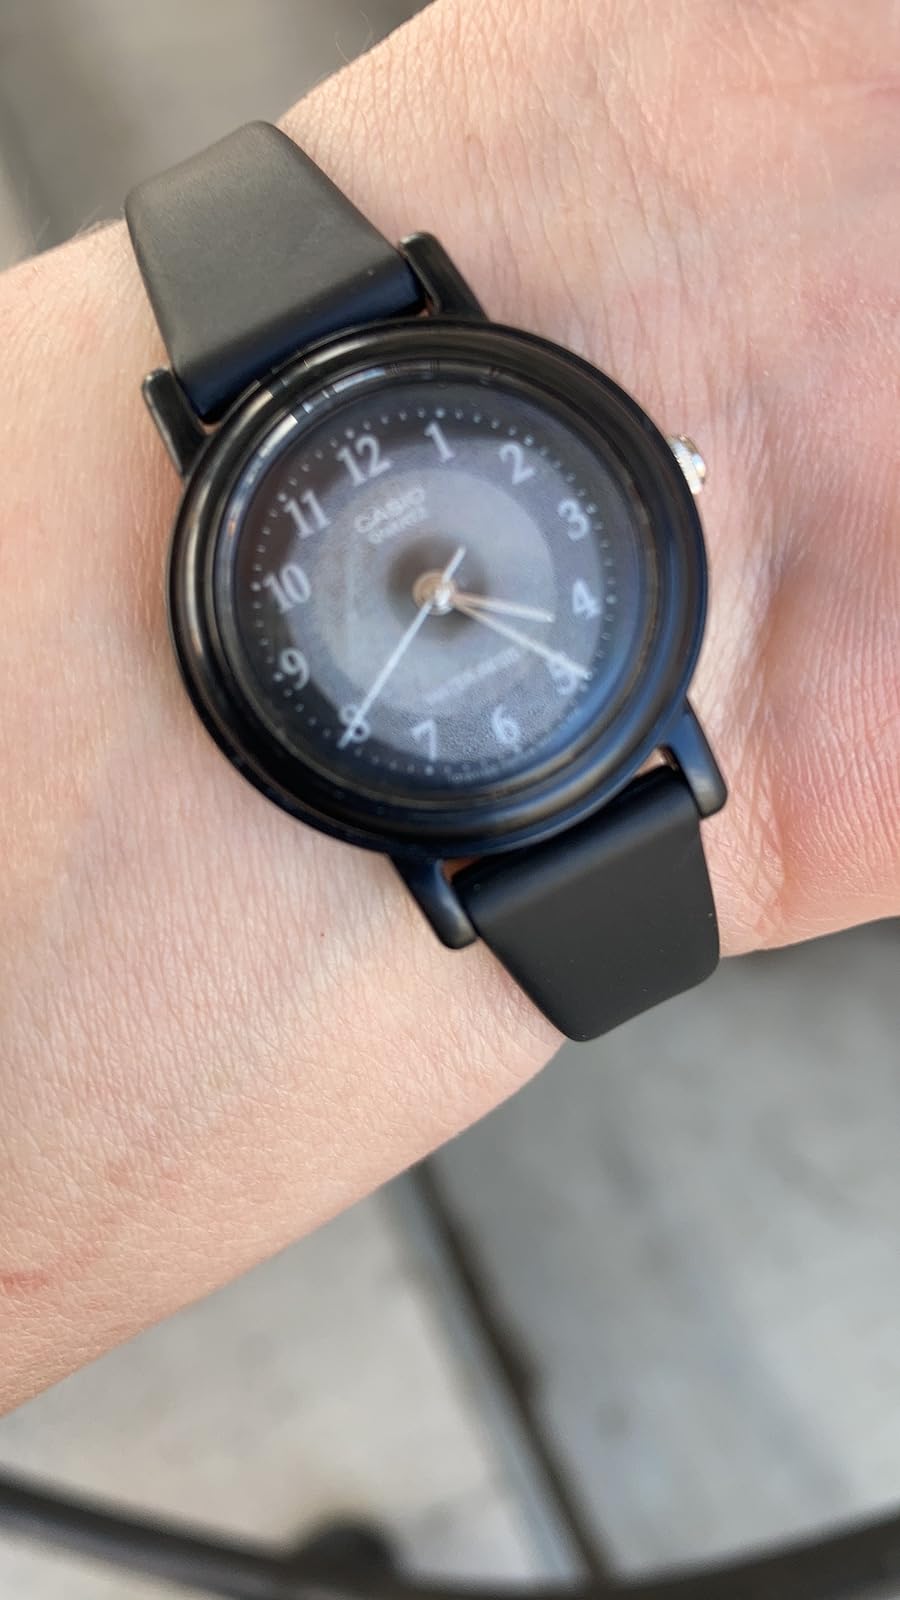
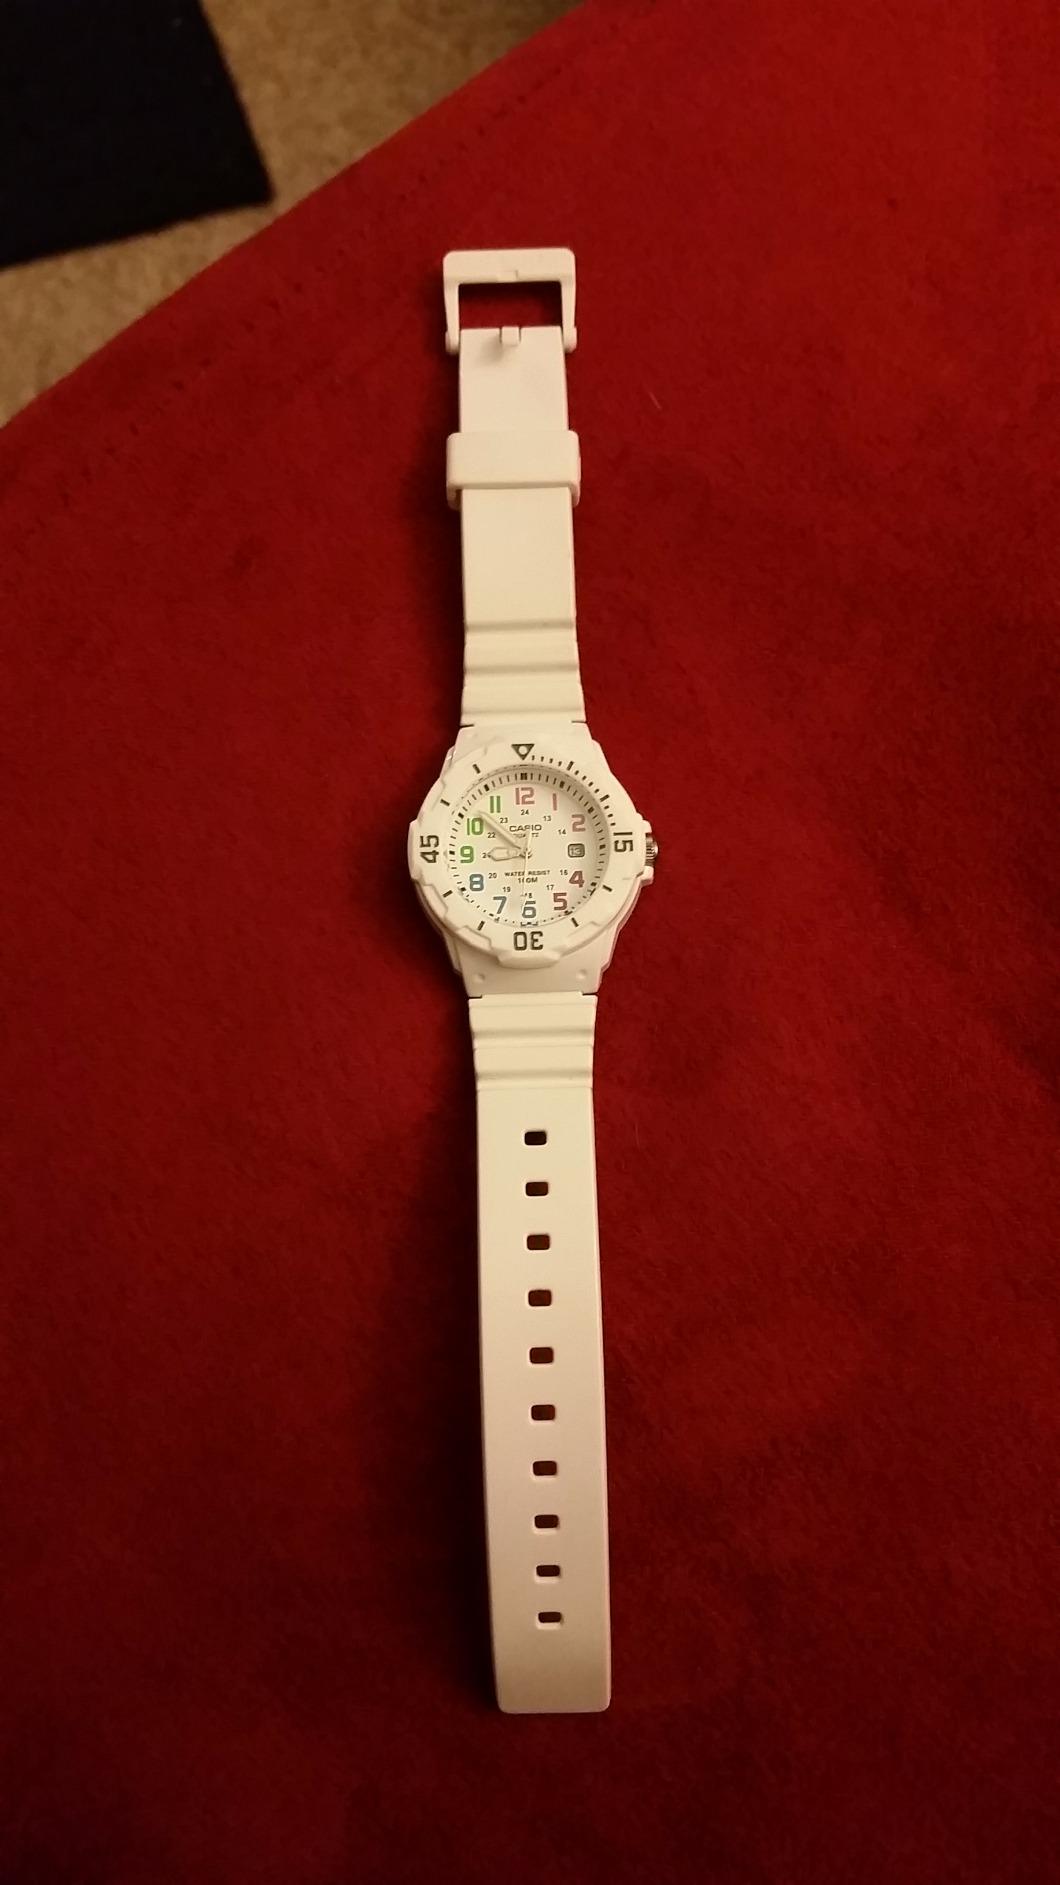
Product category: accessories_watch
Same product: no